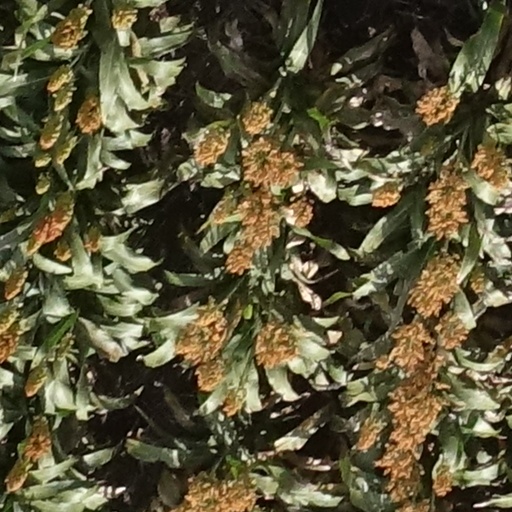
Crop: sorghum